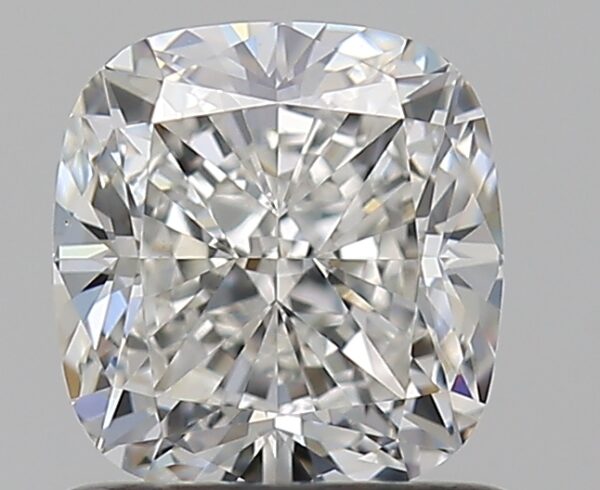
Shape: cushion
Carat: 1.01
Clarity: VS1
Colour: H
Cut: EX
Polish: EX
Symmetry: EX
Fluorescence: F
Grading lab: GIA
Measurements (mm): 5.71 x 5.43 x 3.76